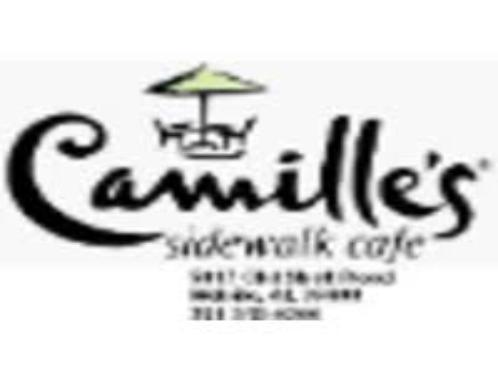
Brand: Camille's Sidewalk Cafe
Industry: Food